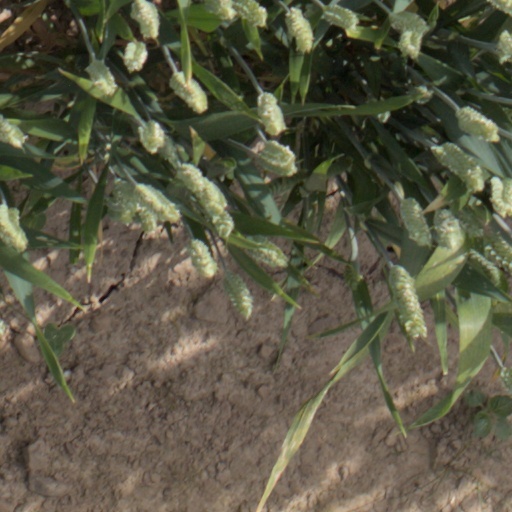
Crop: wheat